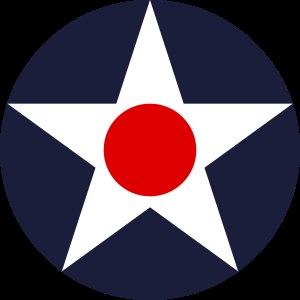
L'United States Air Force devint un service militaire séparé le 18 septembre 1947, avec l'adoption du National Security Act de 1947. L'Act créa le National Military Establishment, plus tard renommé United States Department of Defense, qui était composé de quatre des cinq branches, la United States Army, le United States Marine Corps, la United States Navy et une Air Force nouvellement créée.